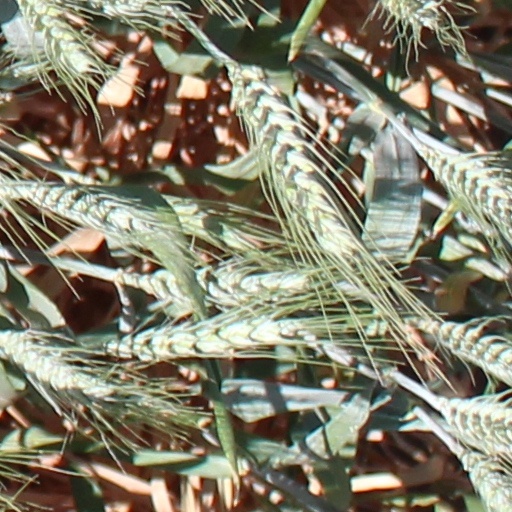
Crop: wheat